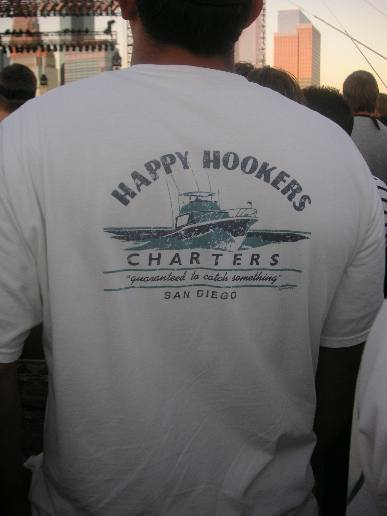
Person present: Yes